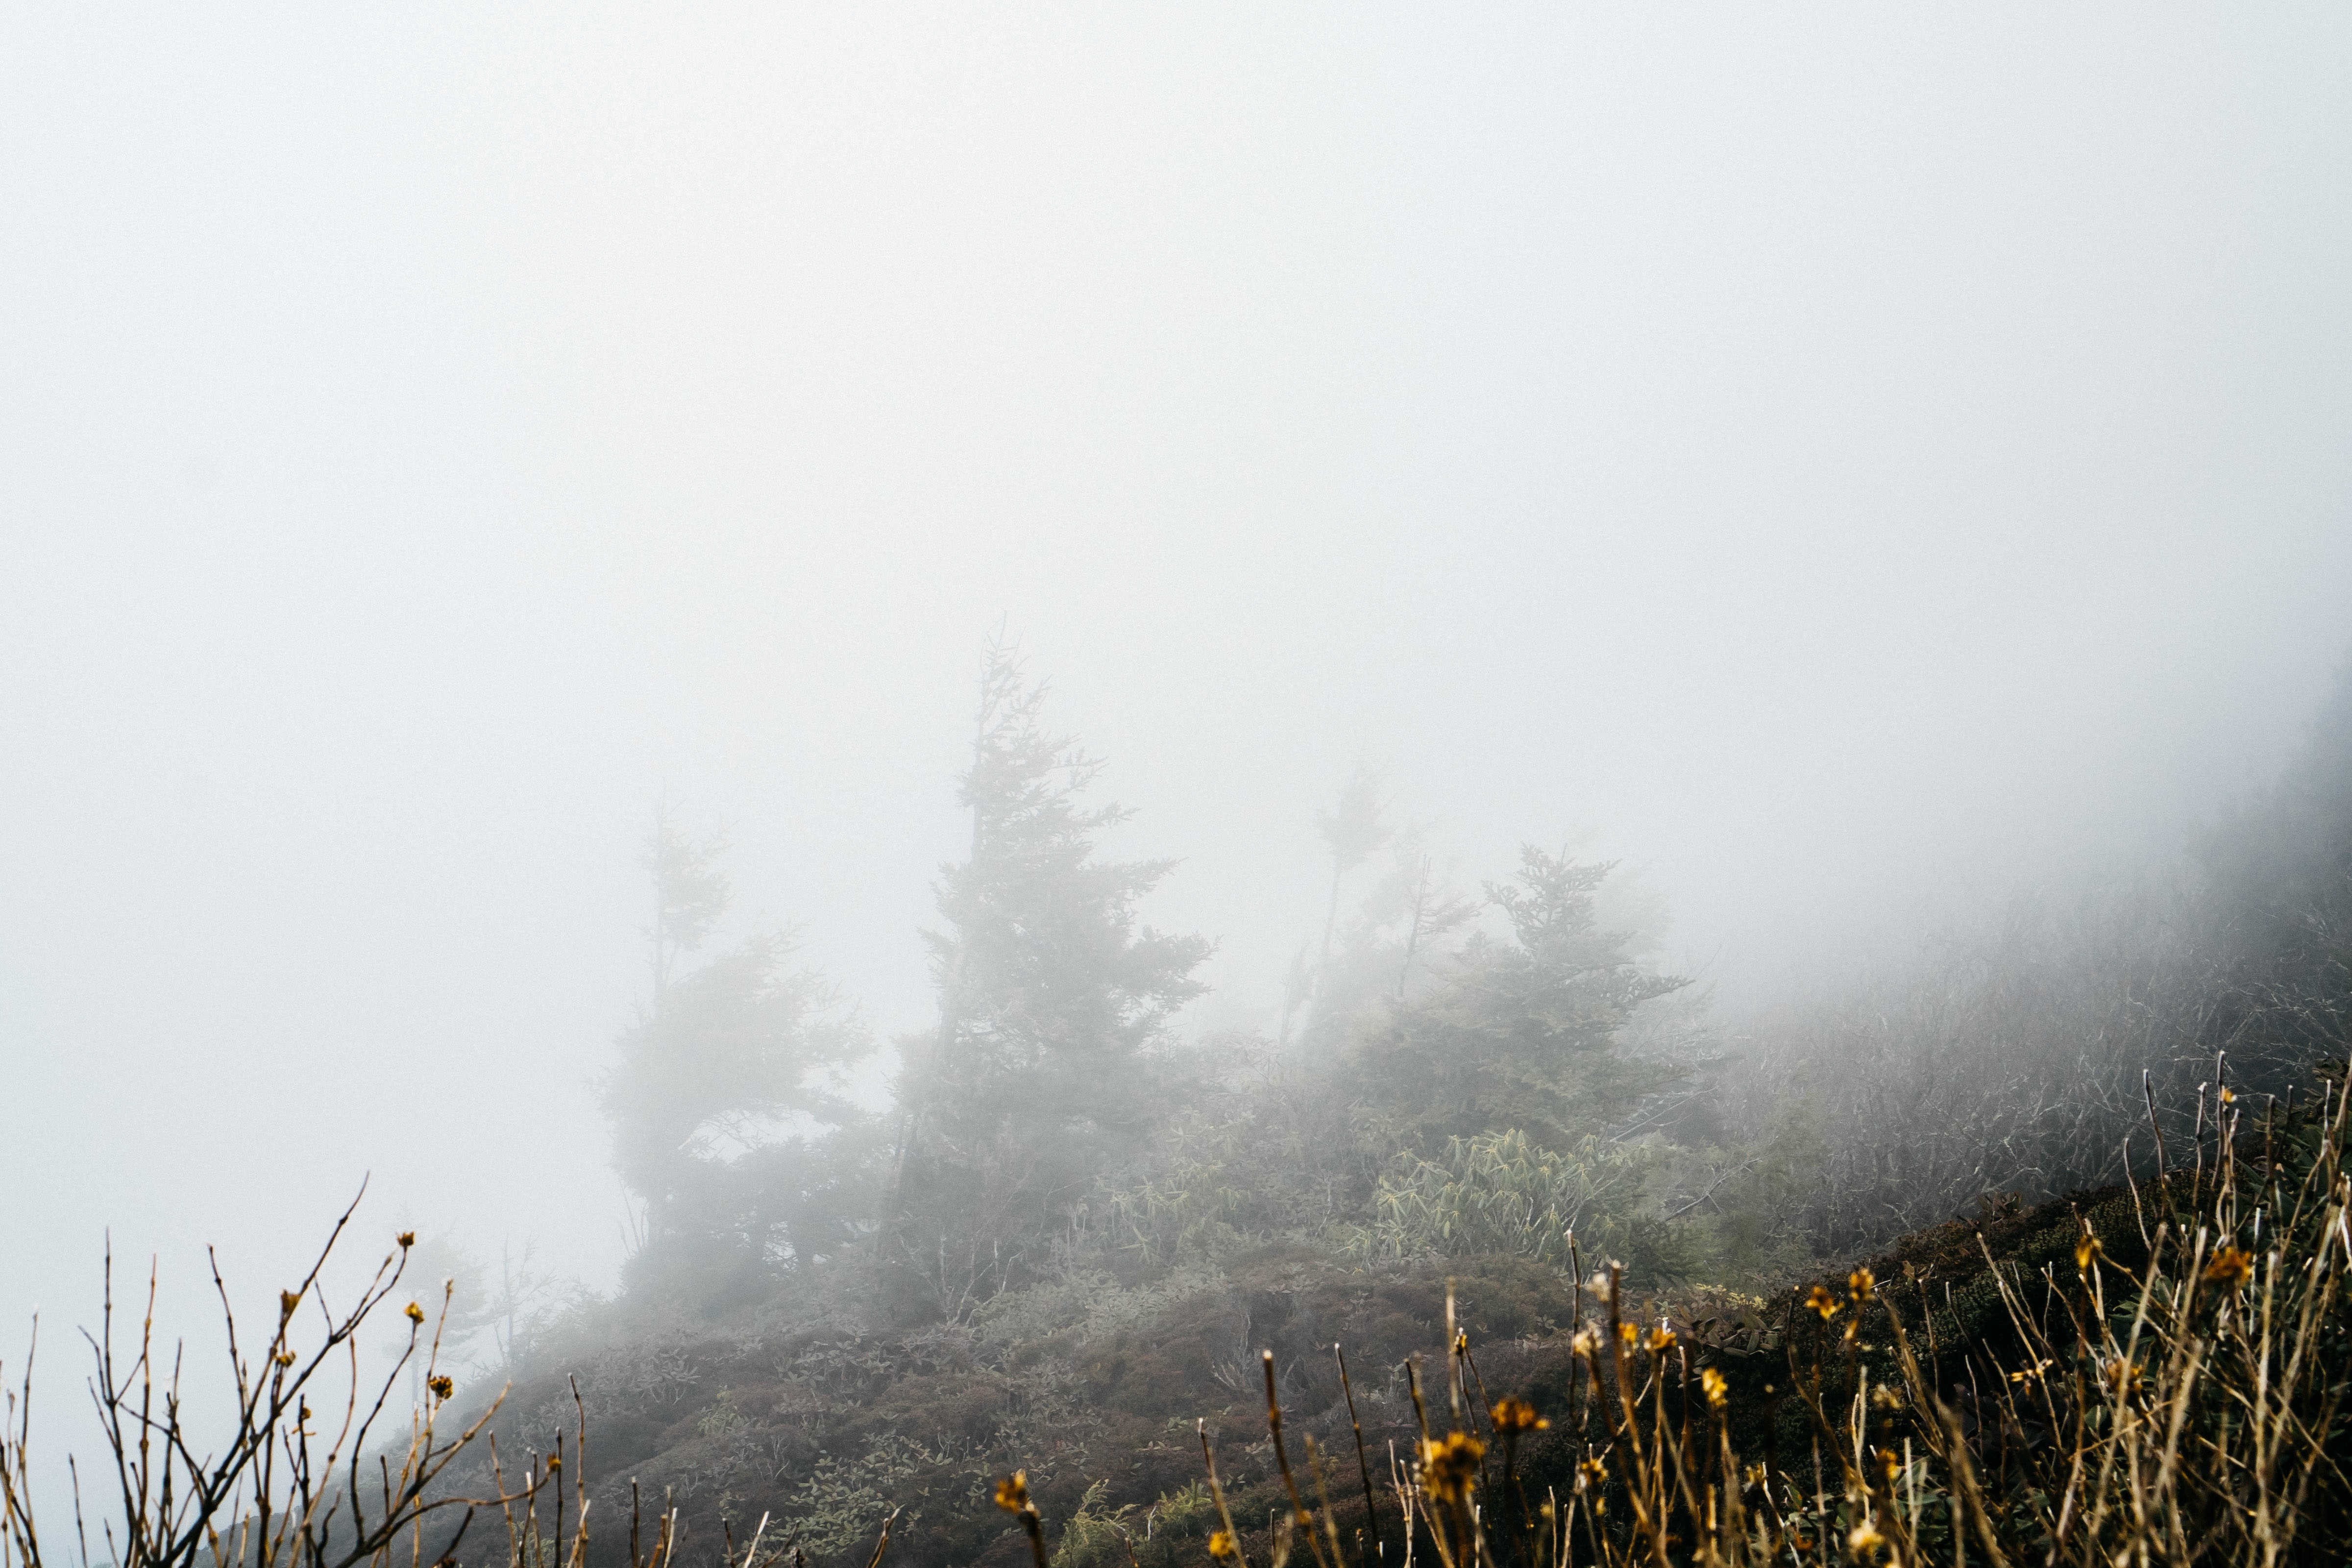
forest, mountain, snow, fog, mist, sunlight, morning, weather, haze, wildfire, atmospheric phenomenon, atmosphere of earth